Alexandre Arrechea

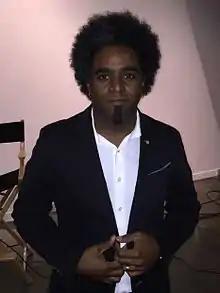
Alexandre Arrechea in 2014

Alexandre Arrechea (born 1970) is a Cuban visual artist. His work explores the themes of power and its associated networks of hierarchy, surveillance, control, prohibition, and subjugation.